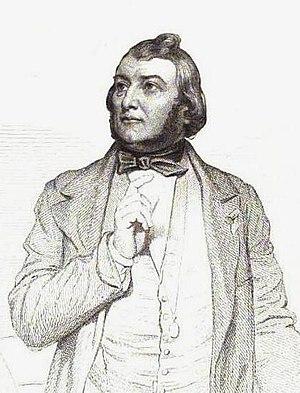
L'occitan ou langue d'oc est une langue romane parlée dans le tiers sud de la France, les Vallées occitanes et Guardia Piemontese en Italie, le Val d'Aran en Espagne et Monaco. L'aire linguistique et culturelle de l'occitan est appelée l’Occitanie ou Pays d'Oc.
L'histoire de la littérature béarnaise et gasconne fait partie de celle de la littérature occitane, mais s'en distingue du fait des spécificités historiques, linguistiques et politiques du Béarn et des divers pays gascons.
La littérature occitane rassemble l'ensemble du corpus littéraire composé en langue d'oc. Chronologiquement ce corpus s'étend sur plus de mille ans depuis le Moyen Âge jusqu'à l'époque contemporaine et rassemble géographiquement des écrivains originaires de plusieurs pays de langue d'oc mais également des écrivains d'outre-mer ou issus d'une diaspora occitane ; de plus, certains écrivains totalement étrangers de naissance à la langue d'oc l'ont adoptée par la suite.
Jacques Boé, dit Jasmin, né le 6 mars 1798 à Agen et mort le 4 octobre 1864 dans la même ville, où il exerçait la profession de coiffeur, est un poète occitan, qui a donné une impulsion nouvelle à la langue d'oc.